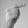
ASL letter: G